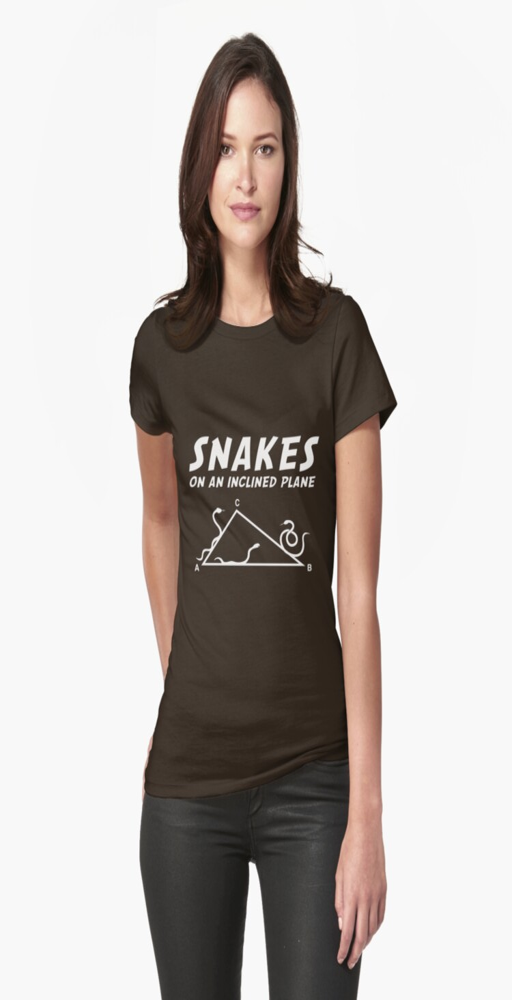
snakes on an inclined plane